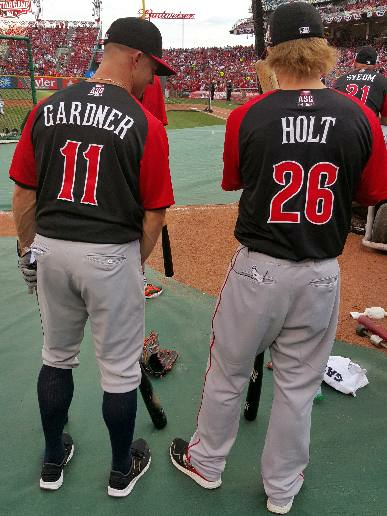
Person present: Yes